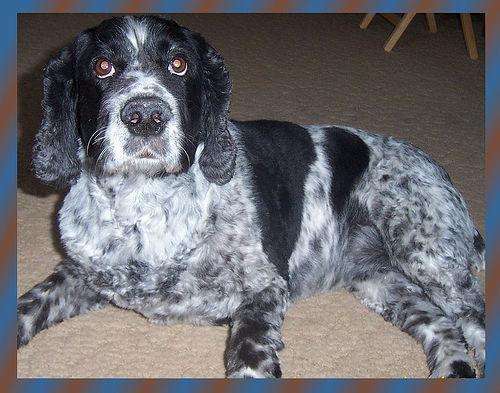
english cocker spaniel